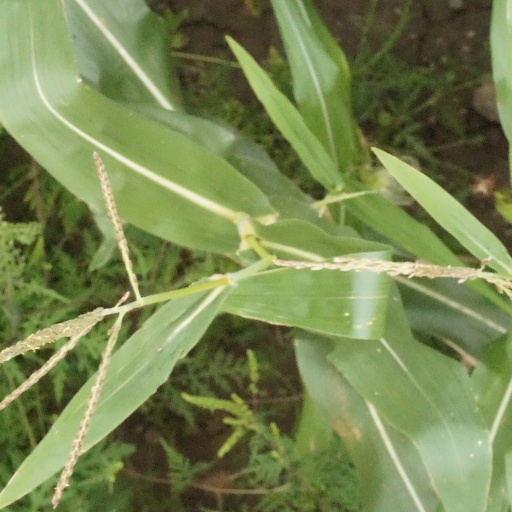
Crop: maize; corn